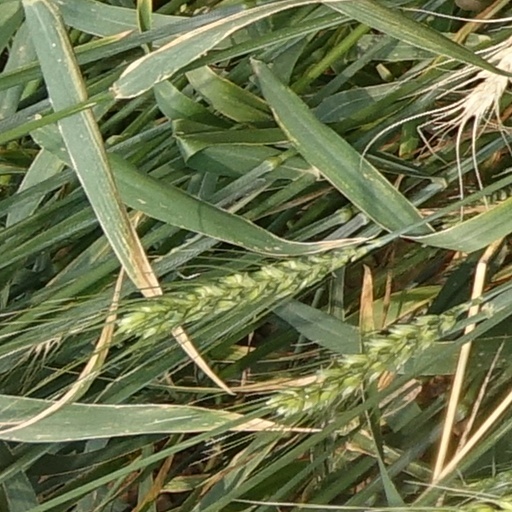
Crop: wheat